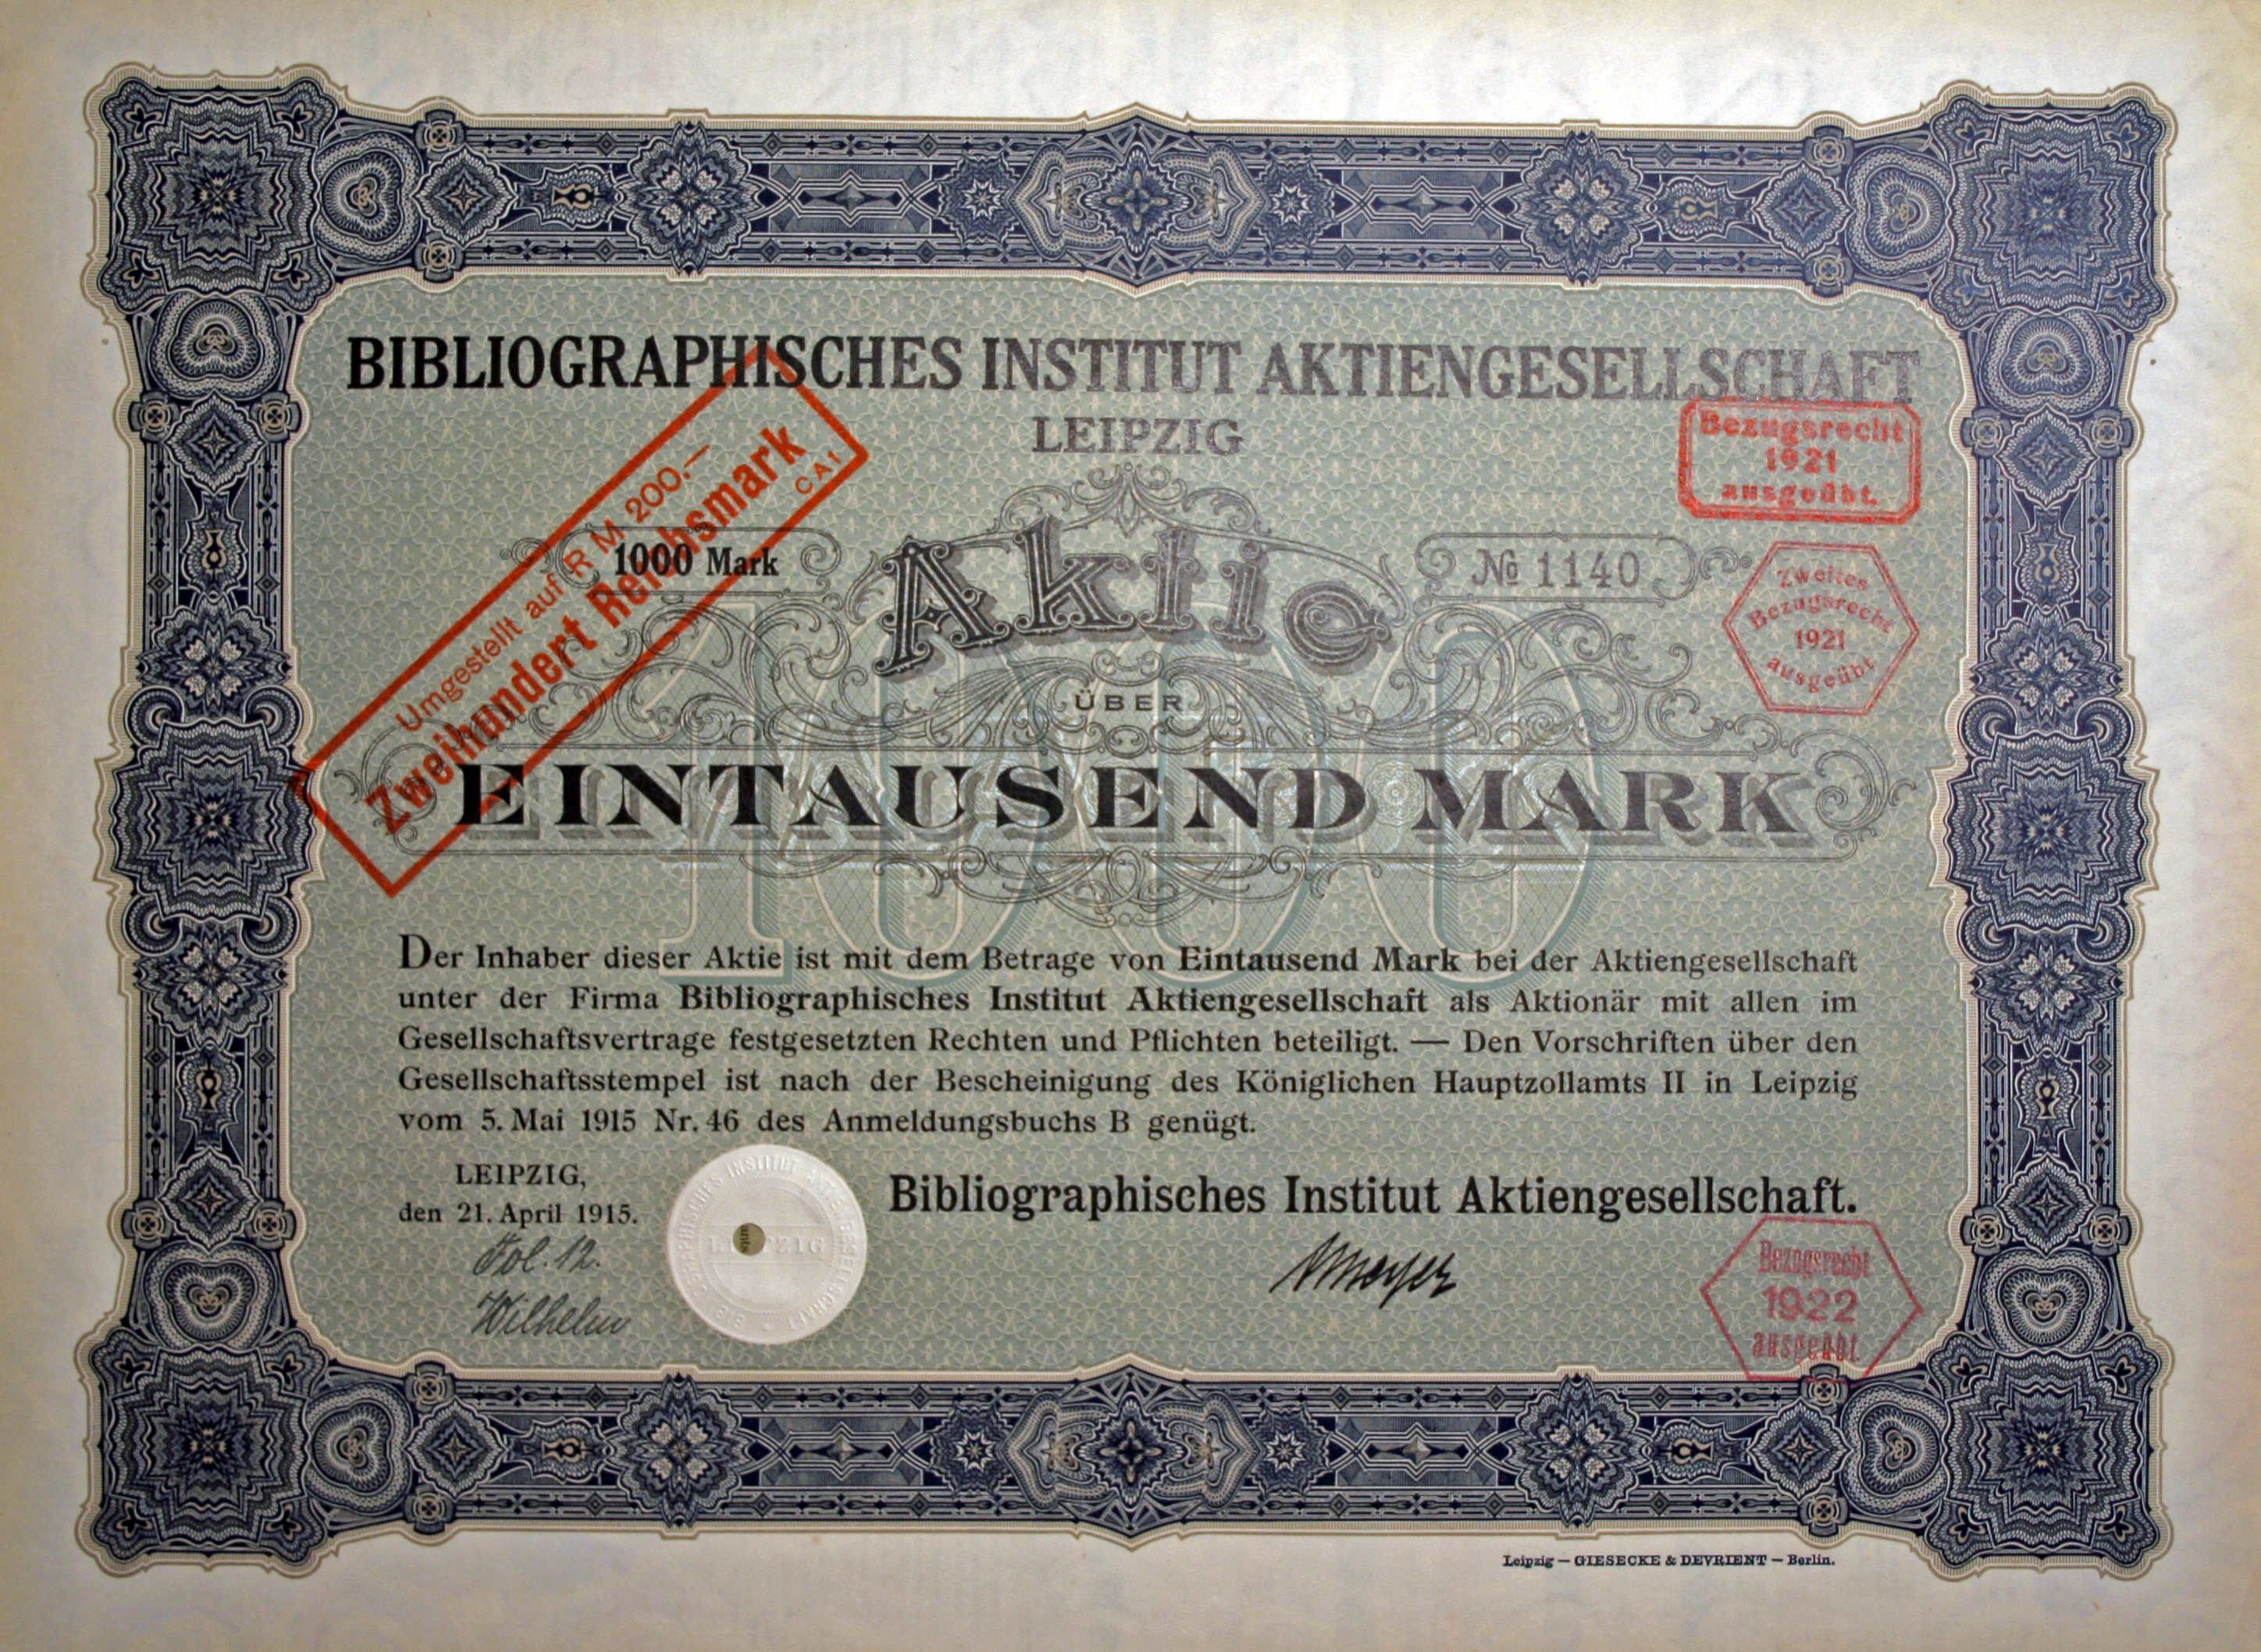
old, money, paper, material, cash, currency, germany, document, historically, share, banknote, bibliographical institute in leipzig